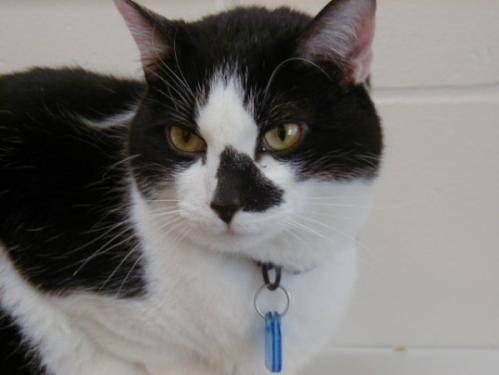
cat